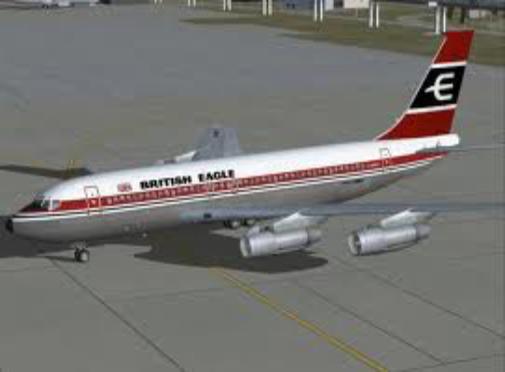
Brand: british eagle
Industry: Transportation